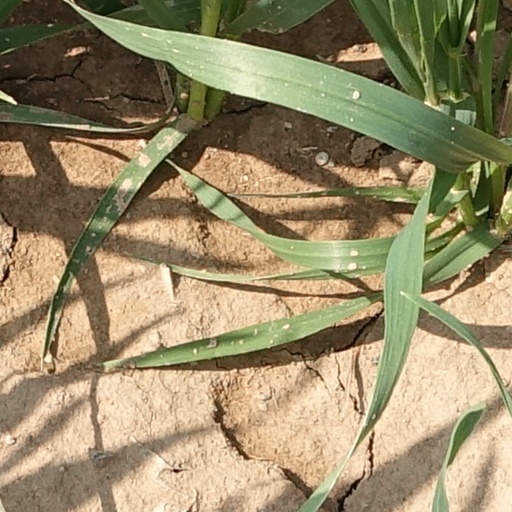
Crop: wheat